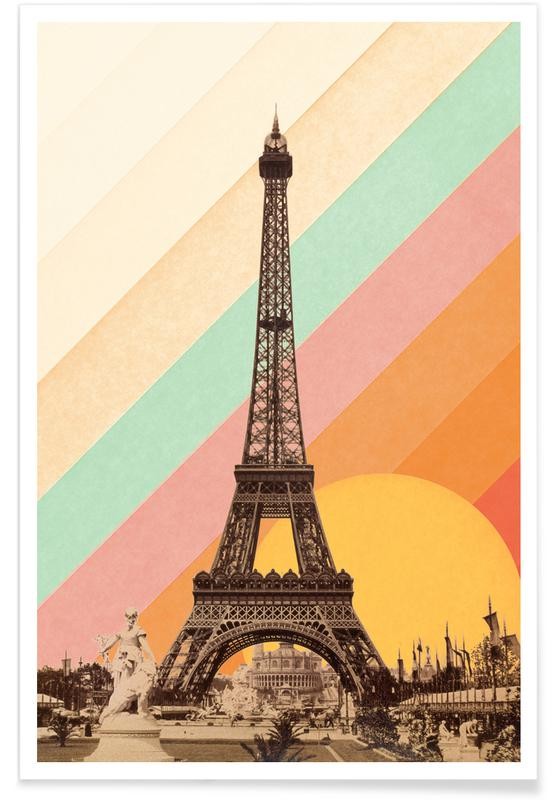
Landmark: Eiffel Tower